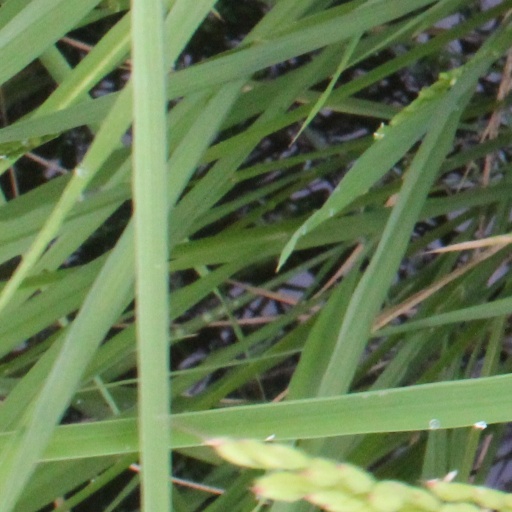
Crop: rice